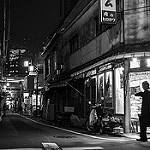
Scene: Outdoor